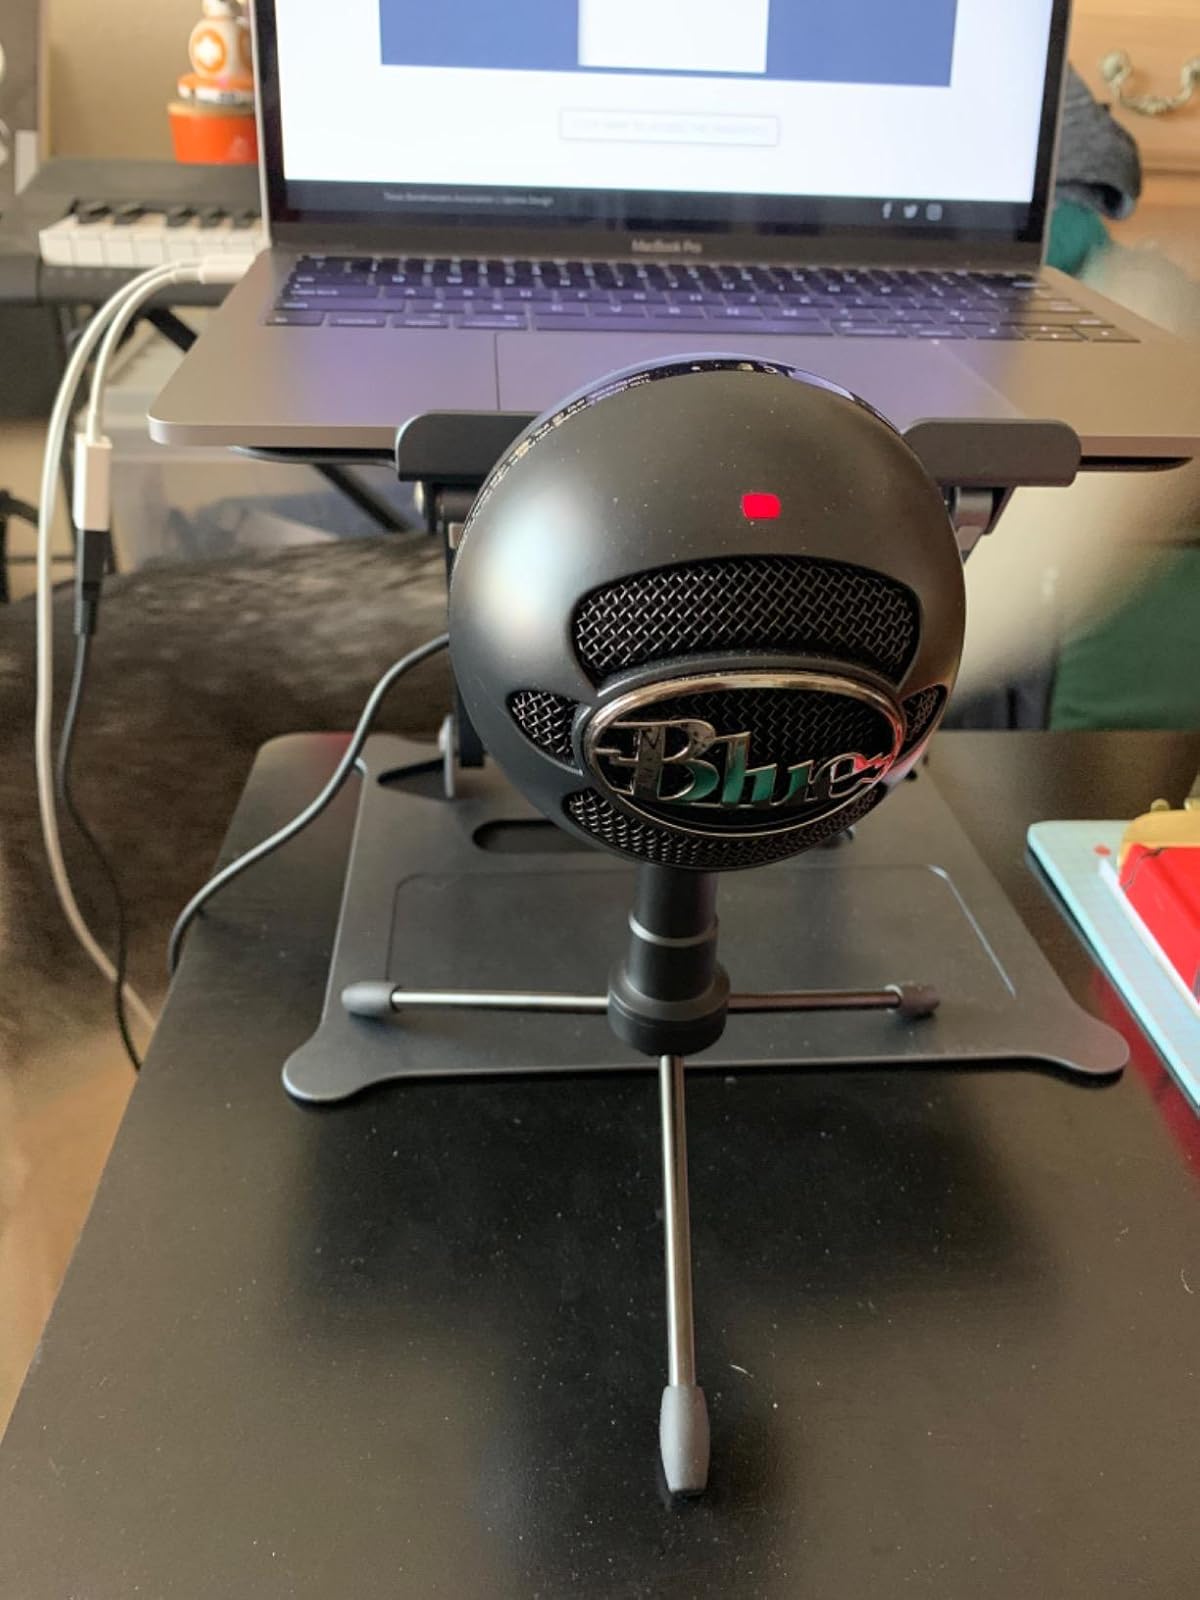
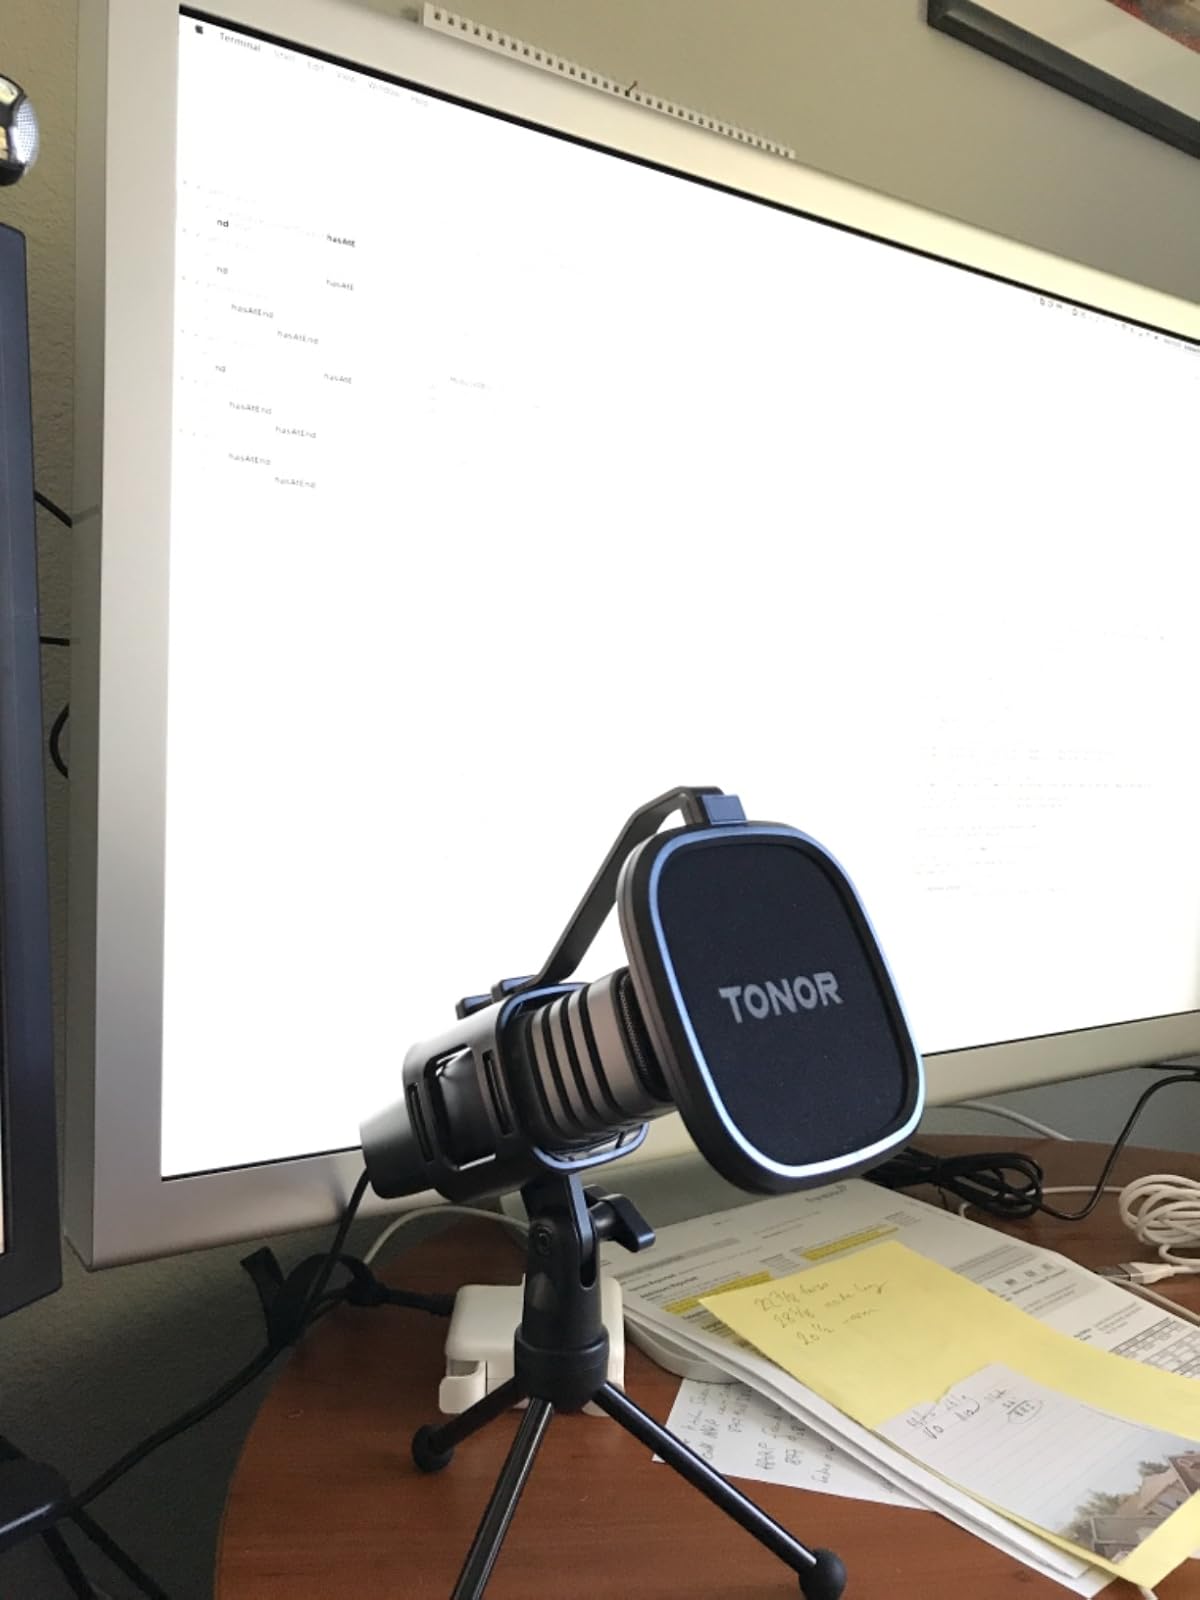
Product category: microphone
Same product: no